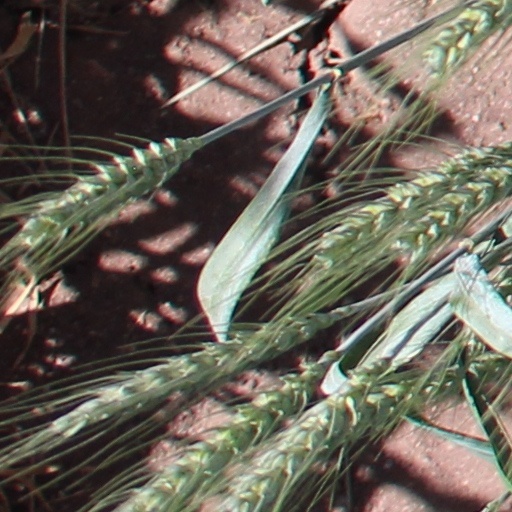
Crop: wheat